Southern States Woman Suffrage Conference

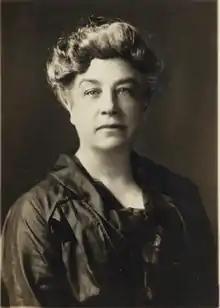

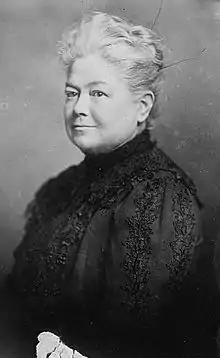

The Southern States Woman Suffrage Conference (also known as the Southern States Woman Suffrage Association) was a group dedicated to winning voting rights for white women. The group consisted mainly of highly educated, middle and upper class white women of prominent families. They were originally part of the larger National American Woman Suffrage Association (NAWSA), but broke off in 1906. Prominent leaders in the group included Laura Clay and Kate Gordon, who supported and focused on local and state reforms rather than a national amendment. The group applied tactics like the Lost Cause, the belief that the Confederate cause was moral and just, and the Southern strategy, which appealed to white voters by promoting racism.